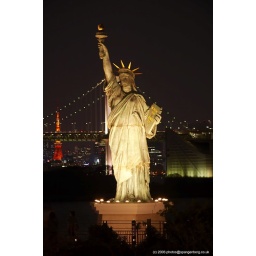
No it's not... This Statue is in Tokyo and the red tower in the background is a Tokyos &amp;quot;Eiffell Tower&amp;quot; :-)